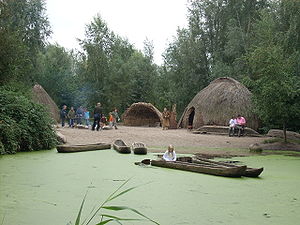
Archeon / Historie
Stenalderboplads med stammebåde.
Archeon er et frilandsmuseum i Alphen aan den Rijn i Holland. Museet er en arkæologisk og historisk temapark, der viser Hollands historie i forhistorisk tid, den romerske æra og middelalderen. Museet bliver især brugt som undervisningstilbud til skoler.